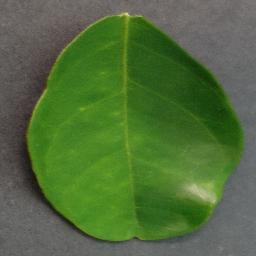
Label: Orange___Haunglongbing_(Citrus_greening)